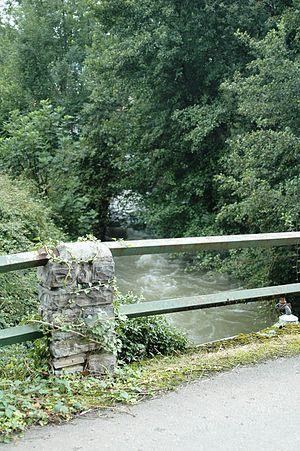
Lecumberry est une commune française, située dans le département des Pyrénées-Atlantiques en région Nouvelle-Aquitaine.
Le Laurhibar est une rivière des Pyrénées-Atlantiques située plus précisément dans la province basque de Basse-Navarre. C'est un affluent en rive droite de la Nive et donc un sous-affluent de l'Adour par la Nive.